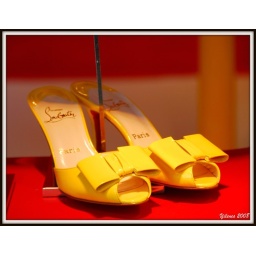
A pair of yellow Christian Louboutin's in the window at Bergdorfs, Manhattan